Transport in Hong Kong

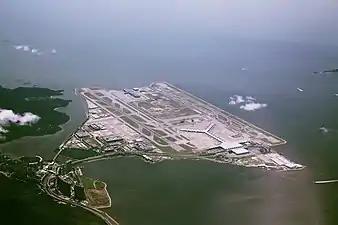
Aerial view of the airport island in 2010

Cycling is a popular means of transport in many parts of the New Territories, where new towns such as Sha Tin, Tai Po and Sheung Shui have significant cycle track networks. In the auto congested urban areas of Hong Kong and Kowloon, cycling is less common, despite the relatively flat topography of populated areas, in part because it is government policy not to support cycling as part of the transportation system. In 2011, the MTR Corporation announced that bicycles were permitted to be taken on all MTR rail lines.